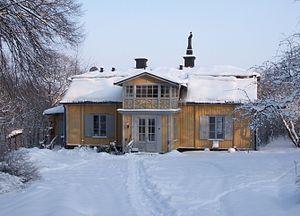
Le parc Haga, en suédois Hagaparken, est un parc à l'anglaise situé à Solna dans la proche banlieue de Stockholm en Suède. Créé sous l'impulsion du roi Gustave III, il s'étend sur une superficie de 144 hectares, sur la rive ouest du lac Brunnsviken.